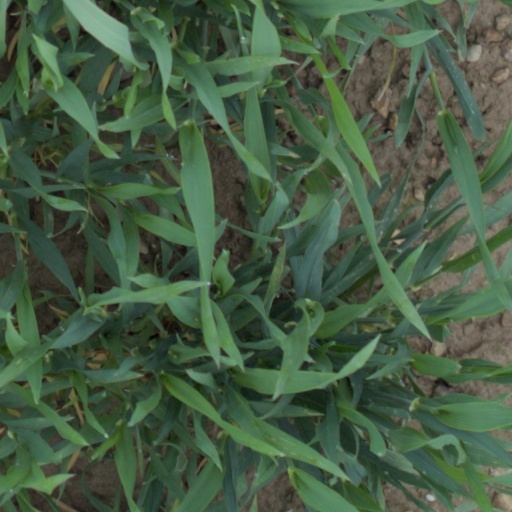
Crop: wheat